KHKR

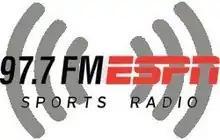
Former logo

The Federal Communications Commission cancelled the station’s license on December 23, 2024. KHKR's ESPN Radio programming moved to the second HD Radio channel of KDXU-FM; the station's former FM translator, 97.7 K249EQ, now relays this subchannel.